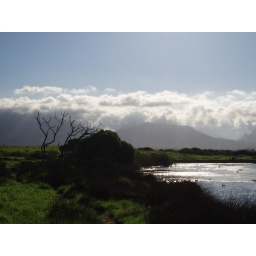
blustery winter's day in cape town at the marina da gama... clouds hovering over the table mountain range.